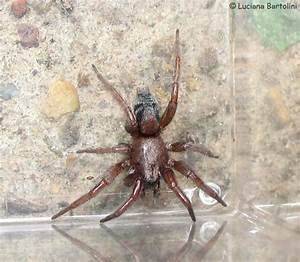
Label: ragno